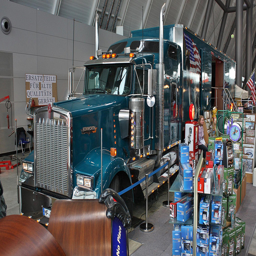
An 18-wheeler inside a building next to clocks.
A big tractor trailer is parked indoors next to a display of products.
A truck on display in a building with boxes beside it.
A place with several materials that is comfortable.

a tractor trailer truck inside of a warehouse